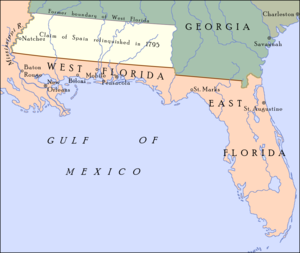
La présidence de George Washington débuta le 30 avril 1789, date de l'investiture de George Washington en tant que 1ᵉʳ président des États-Unis, et prit fin le 4 mars 1797. Washington entra en fonction après l'élection présidentielle de 1789, lors de laquelle il fut élu à l'unanimité. Il fut une nouvelle fois réélu à l'unanimité en 1792 et décida de se retirer après son second mandat. Il fut remplacé par son vice-président, le fédéraliste John Adams.